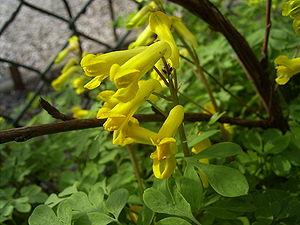
La Corydale jaune est une espèce de plantes herbacées vivaces de la famille des Fumariaceae selon la classification classique, ou de celle des Papaveraceae selon la classification phylogénétique.